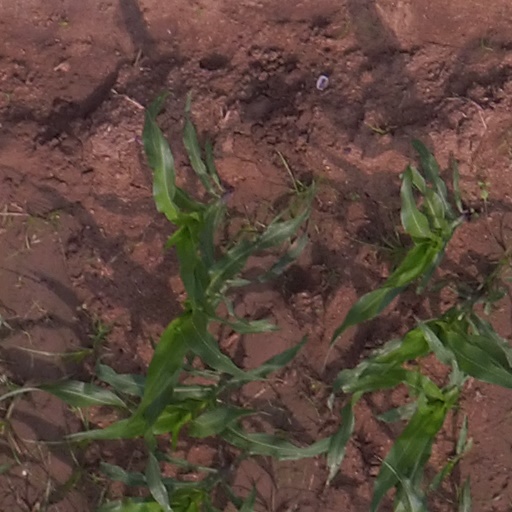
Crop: maize; corn